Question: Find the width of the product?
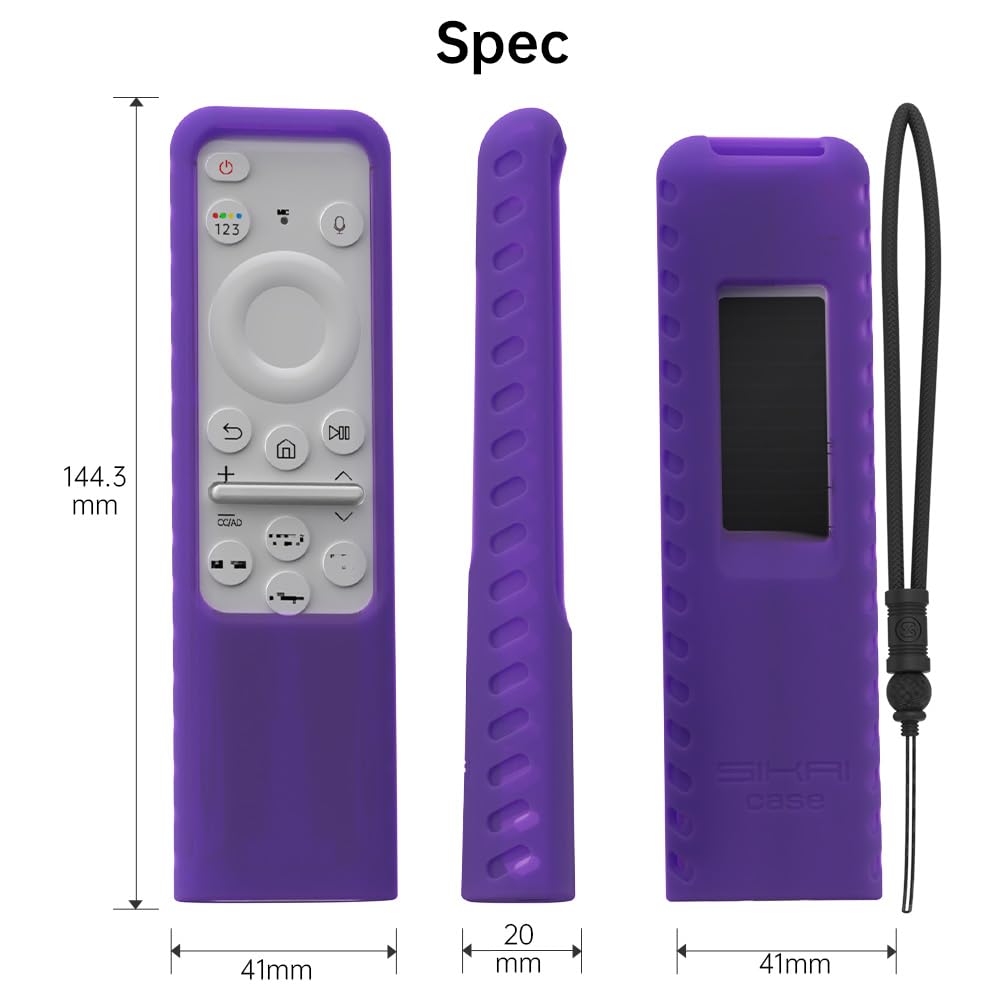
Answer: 41.0 millimetre